Calliandra surinamensis

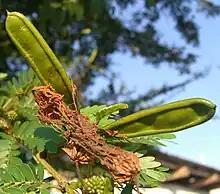
Fruit

Calliandra surinamensis is a low branching evergreen tropical shrub that is named after Suriname, a country in northern South America. The plant usually has complexly branched multiple trunks and grows to a height of about 5 metres, although many sources suggest that it only attains a height of 3 metres. Left unpruned it grows long thin branches that eventually droop down onto the ground. The leaves close and droop from dusk until morning when they once again reopen. "Calliandra surinamensis" is said to contain lectins which are toxic to cancer cells, although more research is needed. "Calliandra surinamensis" contains three important compounds: myrectin which contains antioxidant and anti-inflammatory properties, lupeol which contains anti-inflammatory and anti-cancer properties, and ferulic acid which contains antimicrobial properties.